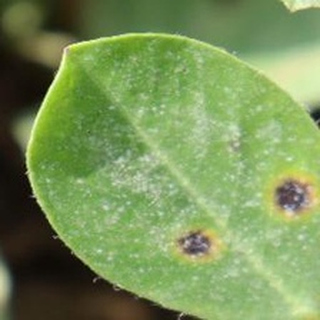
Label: groundnut_early_leaf_spot